Saara Ranin

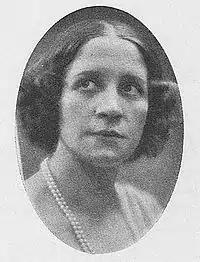
Ranin in the early 1930s

Saara Vilhelmiina Ranin (originally Muinonen; 3 March 1898 in Hamina – 3 March 1992) was a Finnish actress and director. She made a long career in various Finnish theatres while also appearing in several films. Saara Ranin was married to Helge Ranin, and actor Matti Ranin was their son.